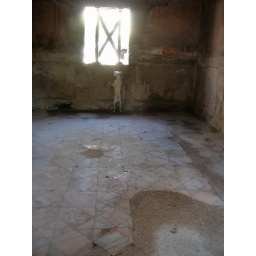
She looks outside the window of one of the buildings in Herculaneum. She was totally oblivious to all the visitors!